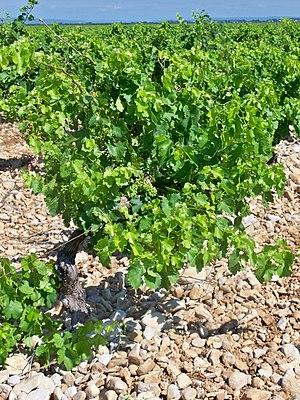
Vignoble Plan de Dieux AOC, Vaucluse
Le plan-de-dieu, ou côtes-du-rhône villages Plan-de-Dieu, est un vin rouge produit sur les communes de Camaret-sur-Aigues, Jonquières, Violès et Travaillan, dans le département de Vaucluse.